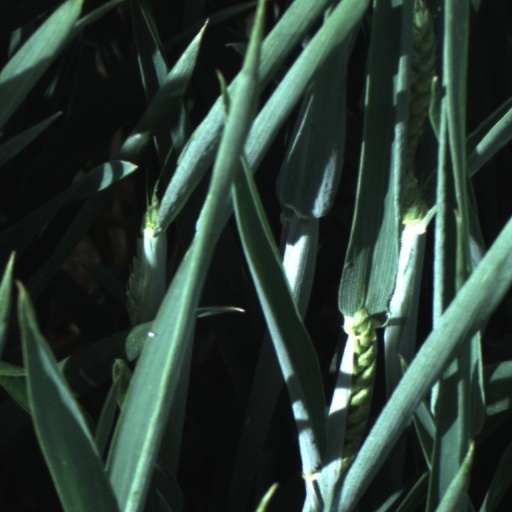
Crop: wheat